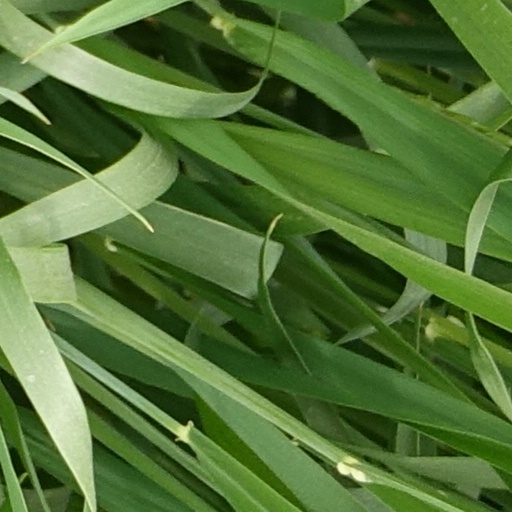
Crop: wheat